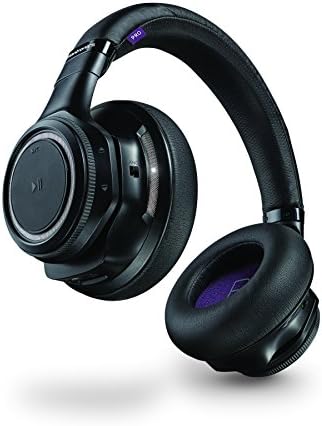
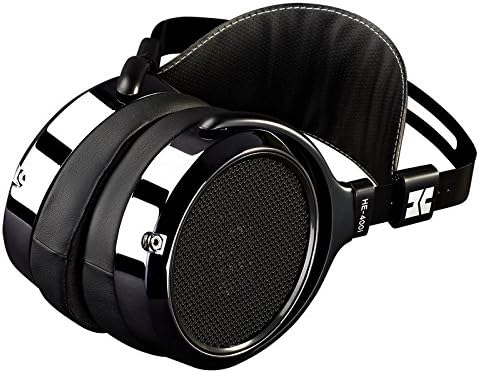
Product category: headphones
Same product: no